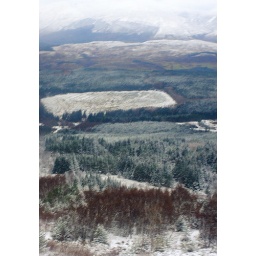
Taken through a very fogged up window in the cable car